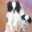
Label: dog